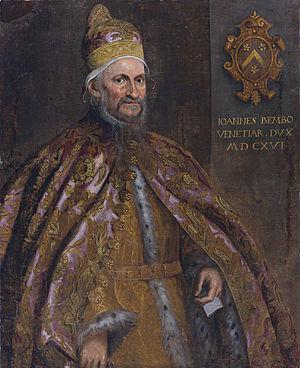
La famille Bembo vint de Bologne à Venise lors de l'invasion d'Attila et fut au chevet de la ville comme tribuns des îles. Elle appartient aux quatre familles dites évangéliques. Elle a livré des généraux, ambassadeurs, sénateurs et procurateurs de Saint-Marc.